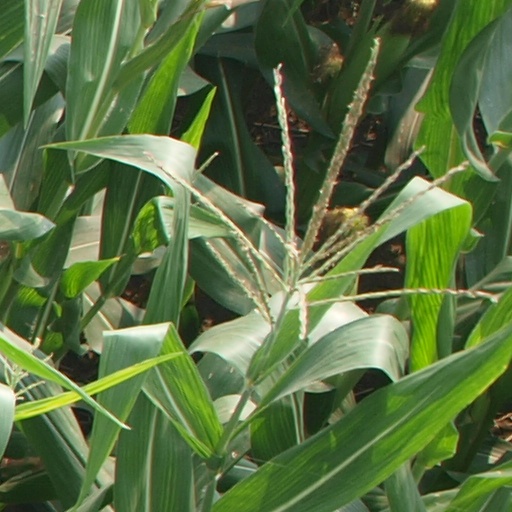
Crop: maize; corn